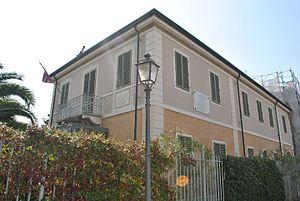
Giacomo Antonio Domenico Michele Secondo Maria Puccini, né le 22 décembre 1858 à Lucques dans le grand-duché de Toscane et mort le 29 novembre 1924 à Bruxelles, est un compositeur italien. Il est considéré comme l'un des plus grands compositeurs de la fin du XIXᵉ siècle et du début du XXᵉ siècle.